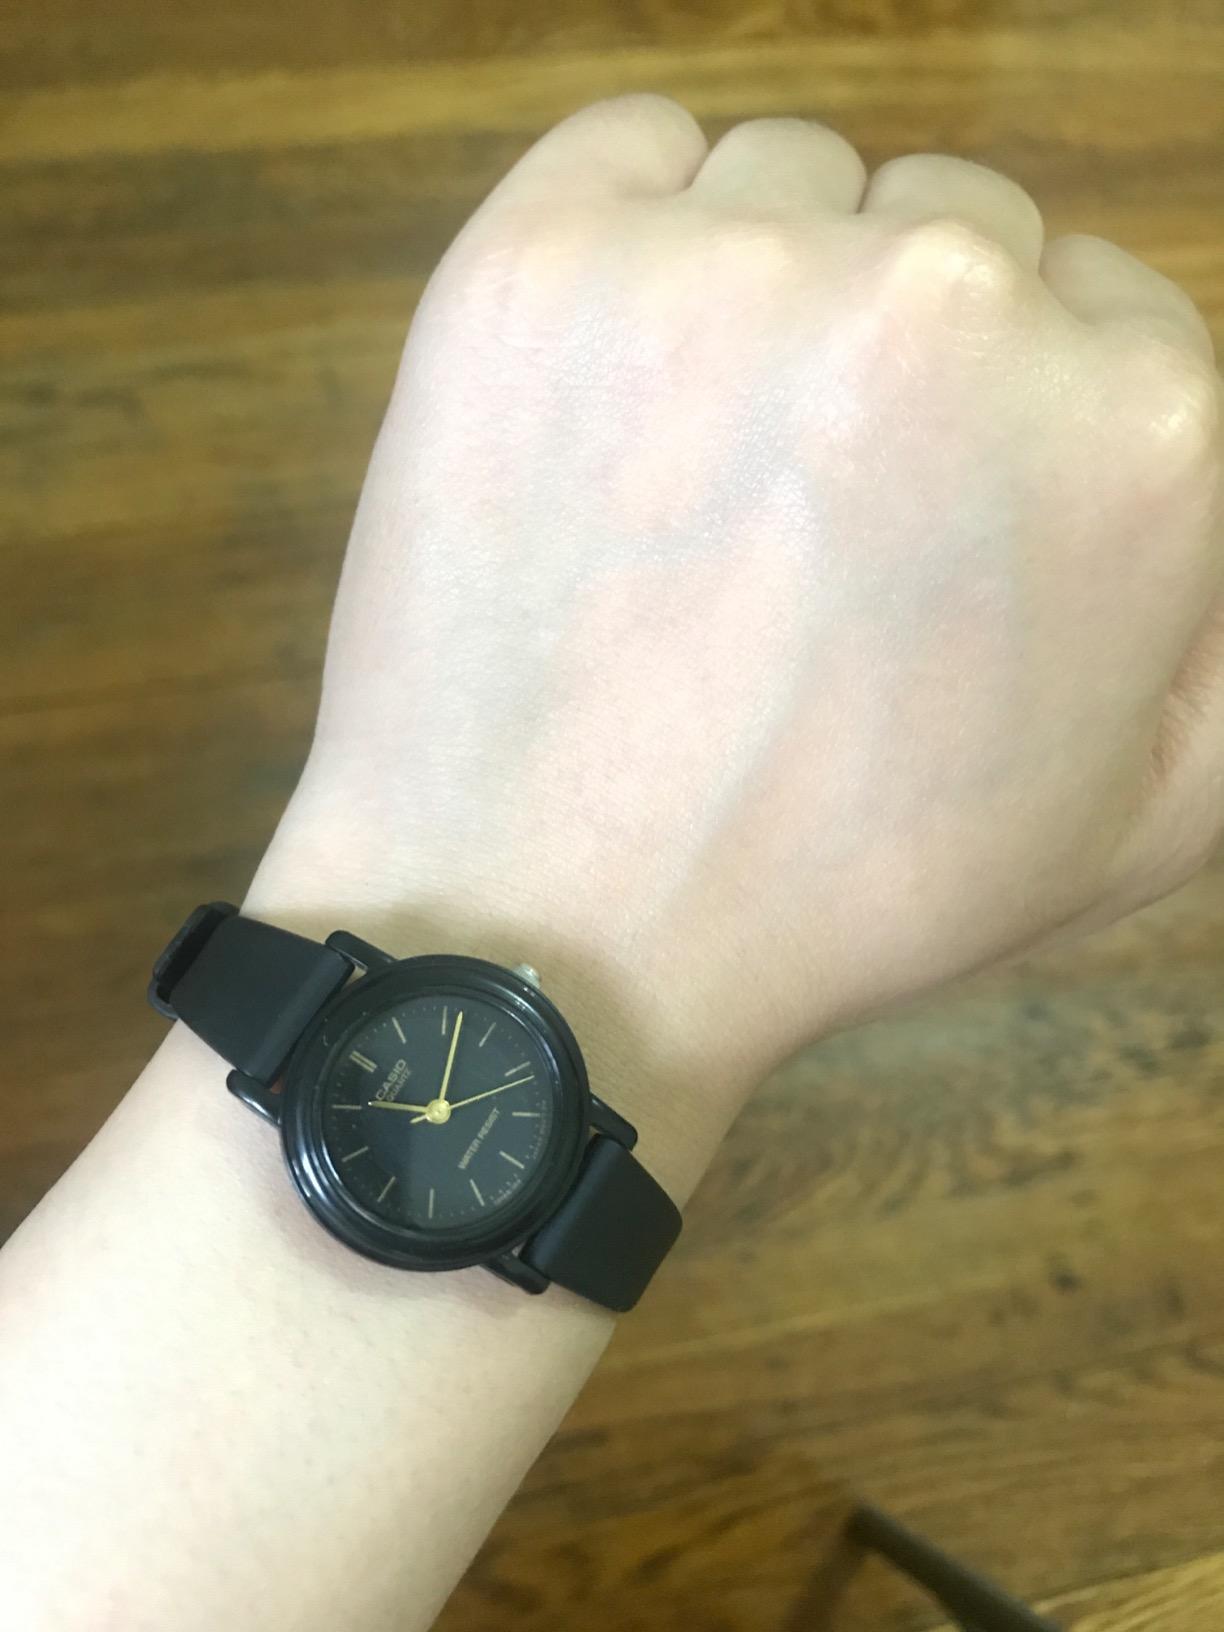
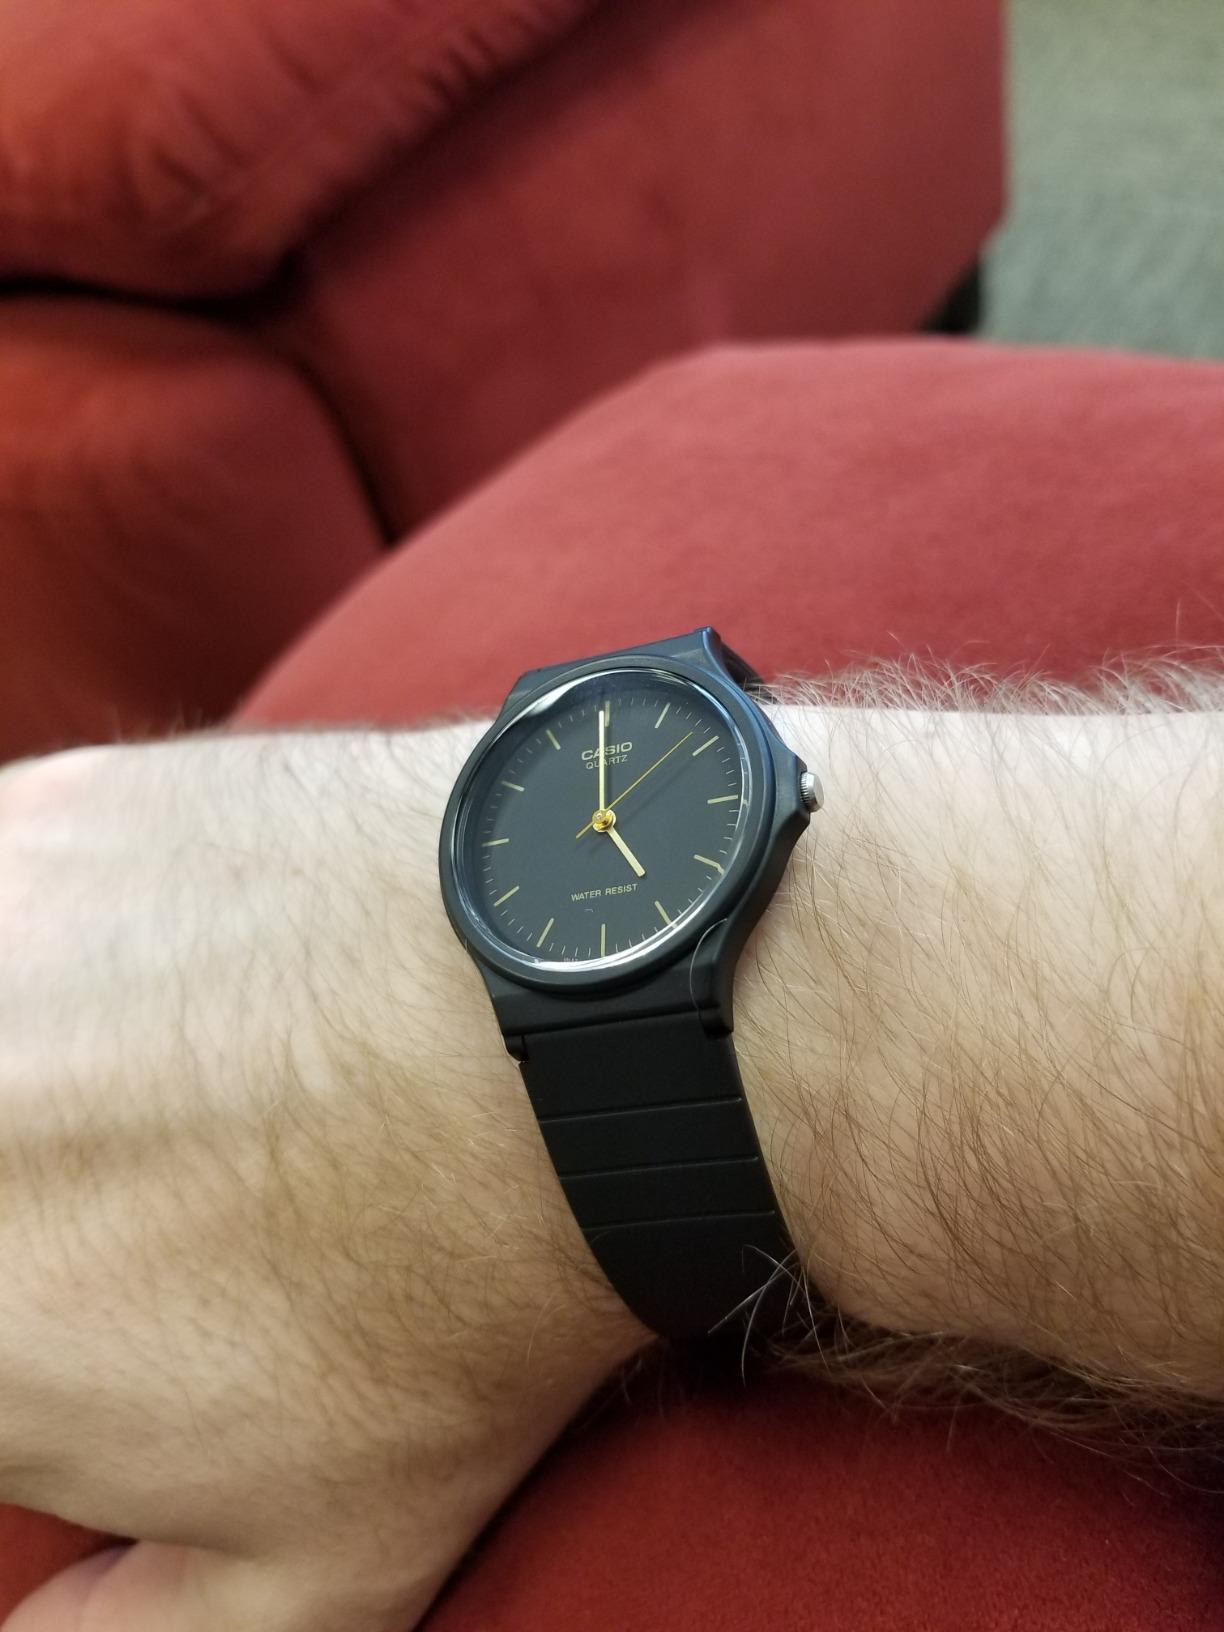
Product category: accessories_watch
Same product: no